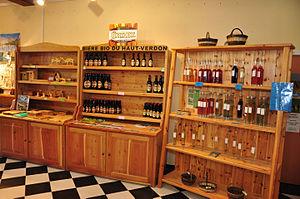
Bière bio du Haut-Verdon
Cet article présente une liste de marques de bière brassées en France.
Thorame-Basse est une commune française, située dans le département des Alpes-de-Haute-Provence en région Provence-Alpes-Côte d'Azur.